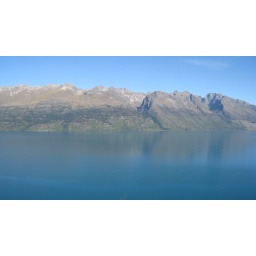
Renee snapped this in the car on the road to Glenorchy